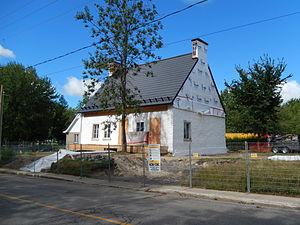
Manoir des Jésuites, 555, rue Notre-Dame Est, Trois-Rivières (Canada). (Protection IP cité. Voir la liste des lieux patrimoniaux de la Mauricie pour plus de détails).
La maison Rocheleau, aussi connue sous le nom de manoir des Jésuites, est une maison située au 555, rue Notre-Dame Est dans le secteur de Cap-de-la-Madeleine de Trois-Rivières au Québec. Cette maison a été construite en 1742 par François Rocheleau sur les terres des jésuites, alors seigneur du Cap-de-la-Madeleine. Il devait selon l'entente leur réserver une chambre lors de leur passage sur leur seigneurie. Les Rocheleau restèrent propriétaire de cette maison jusqu'au milieu du XIXᵉ siècle. À la suite du développement du sanctuaire Notre-Dame-du-Cap après 1870, elle est transformée en maison de chambre. Elle a été citée immeuble patrimonial en 2000 par la ville de Cap-de-la-Madeleine. Elle a été rénovée au début des années 2010 et a ouvert en 2014 comme musée consacré à l'histoire locale.